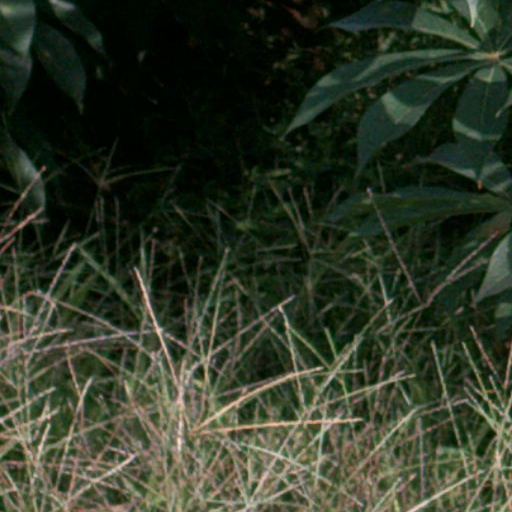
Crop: cassava